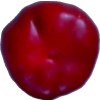
Label: red_pepper